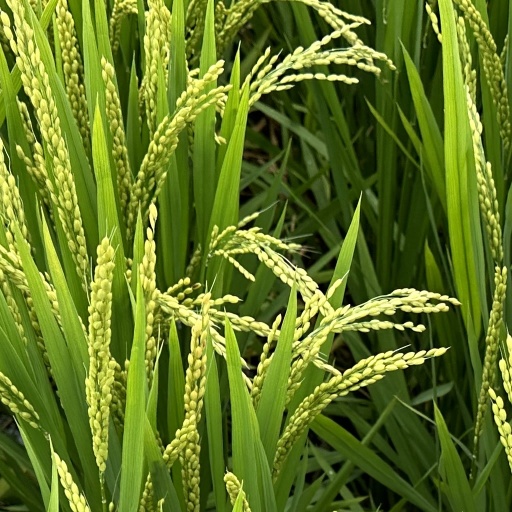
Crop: rice